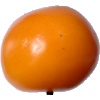
Label: yellow_tomato